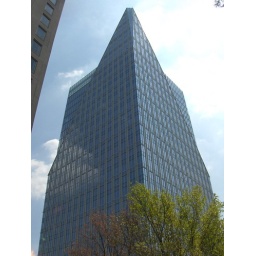
office building in Buckhead